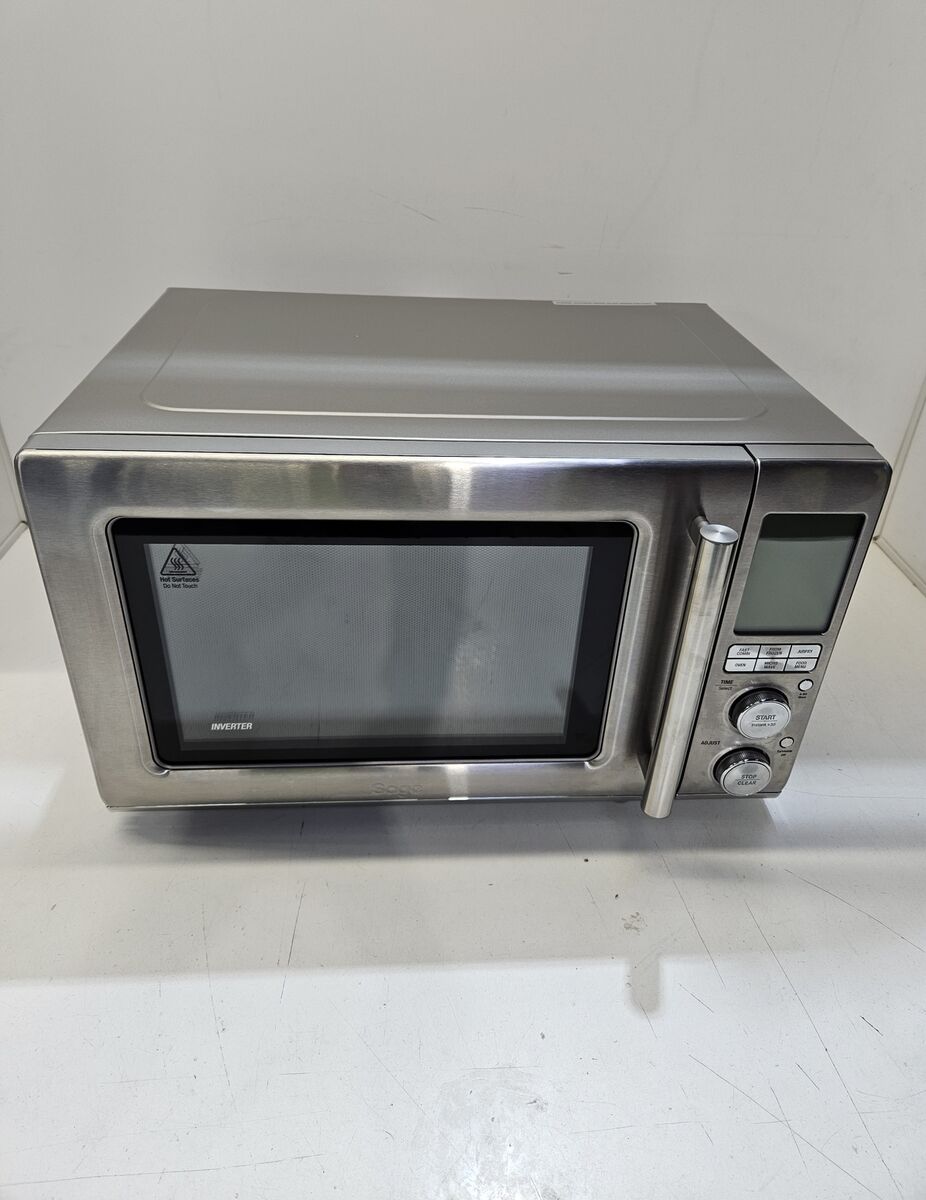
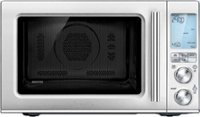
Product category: misc
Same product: yes